Firecracker

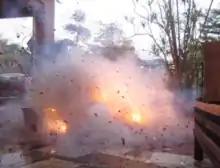
Chinese firecracker roll being set off

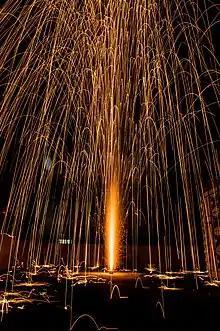
Large flower cracker set off at night

A firecracker (cracker, noise maker, banger) is a small explosive device primarily designed to produce a large amount of noise, especially in the form of a loud bang, usually for celebration or entertainment; any visual effect is incidental to this goal. They have fuses, and are wrapped in a heavy paper casing to contain the explosive compound. Firecrackers, along with fireworks, originated in China.